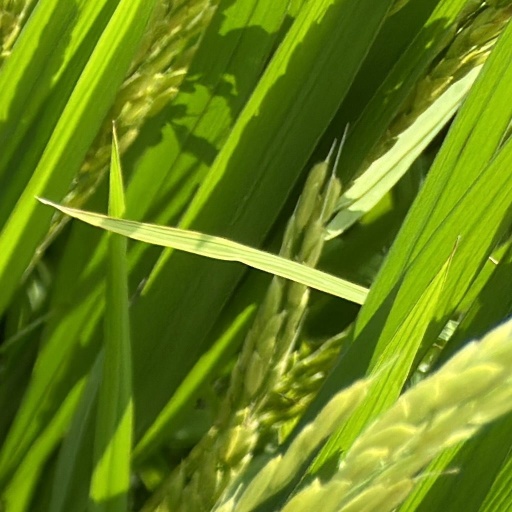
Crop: rice